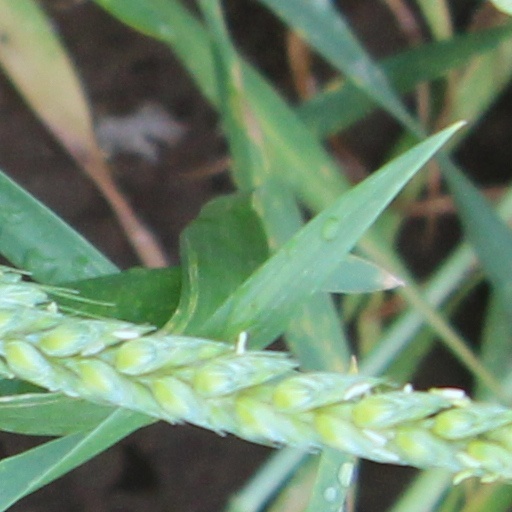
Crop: wheat